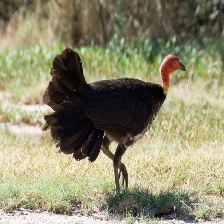
Species: BUSH TURKEY
Scientific name: ALECTURA LATHAMI